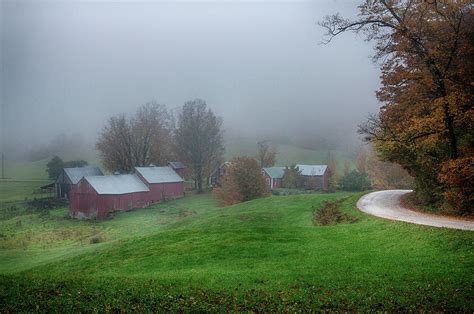
Weather: foggy or hazy